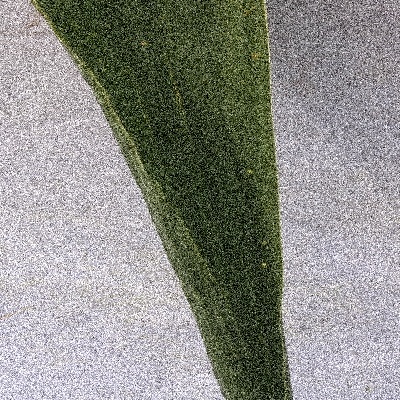
Label: Corn_(Maize)___Leaf_Spot